2015–2016 Spanish government formation

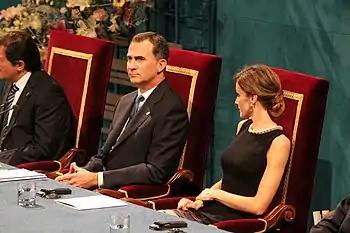
King Felipe VI rejected nominating a new prime ministerial candidate until a workable government proposal was presented to him.

The PSOE suggested that they could withdraw their support from Podemos-held local councils as a way of pressure, to which Iglesias replied that trying to threaten them was "the wrong way to go" and reminding the Socialists that they were also dependent on Podemos's support in several autonomous communities. Concurrently, Rajoy stated on 7 March that he would be calling Sánchez and Rivera to meet them and re-state his idea of a grand coalition. Two days later and pressured by C's, the PSOE agreed to hold a meeting with the PP—a change from their previous approach of refusing to sit down with the PP to negotiate anything—but announced that they would not negotiate the accord's contents and aimed for an unconditional PP's acceptance of them. As a result, the PP rejected the projected meeting over its unwillingness to consent to a PSOE–C's government.